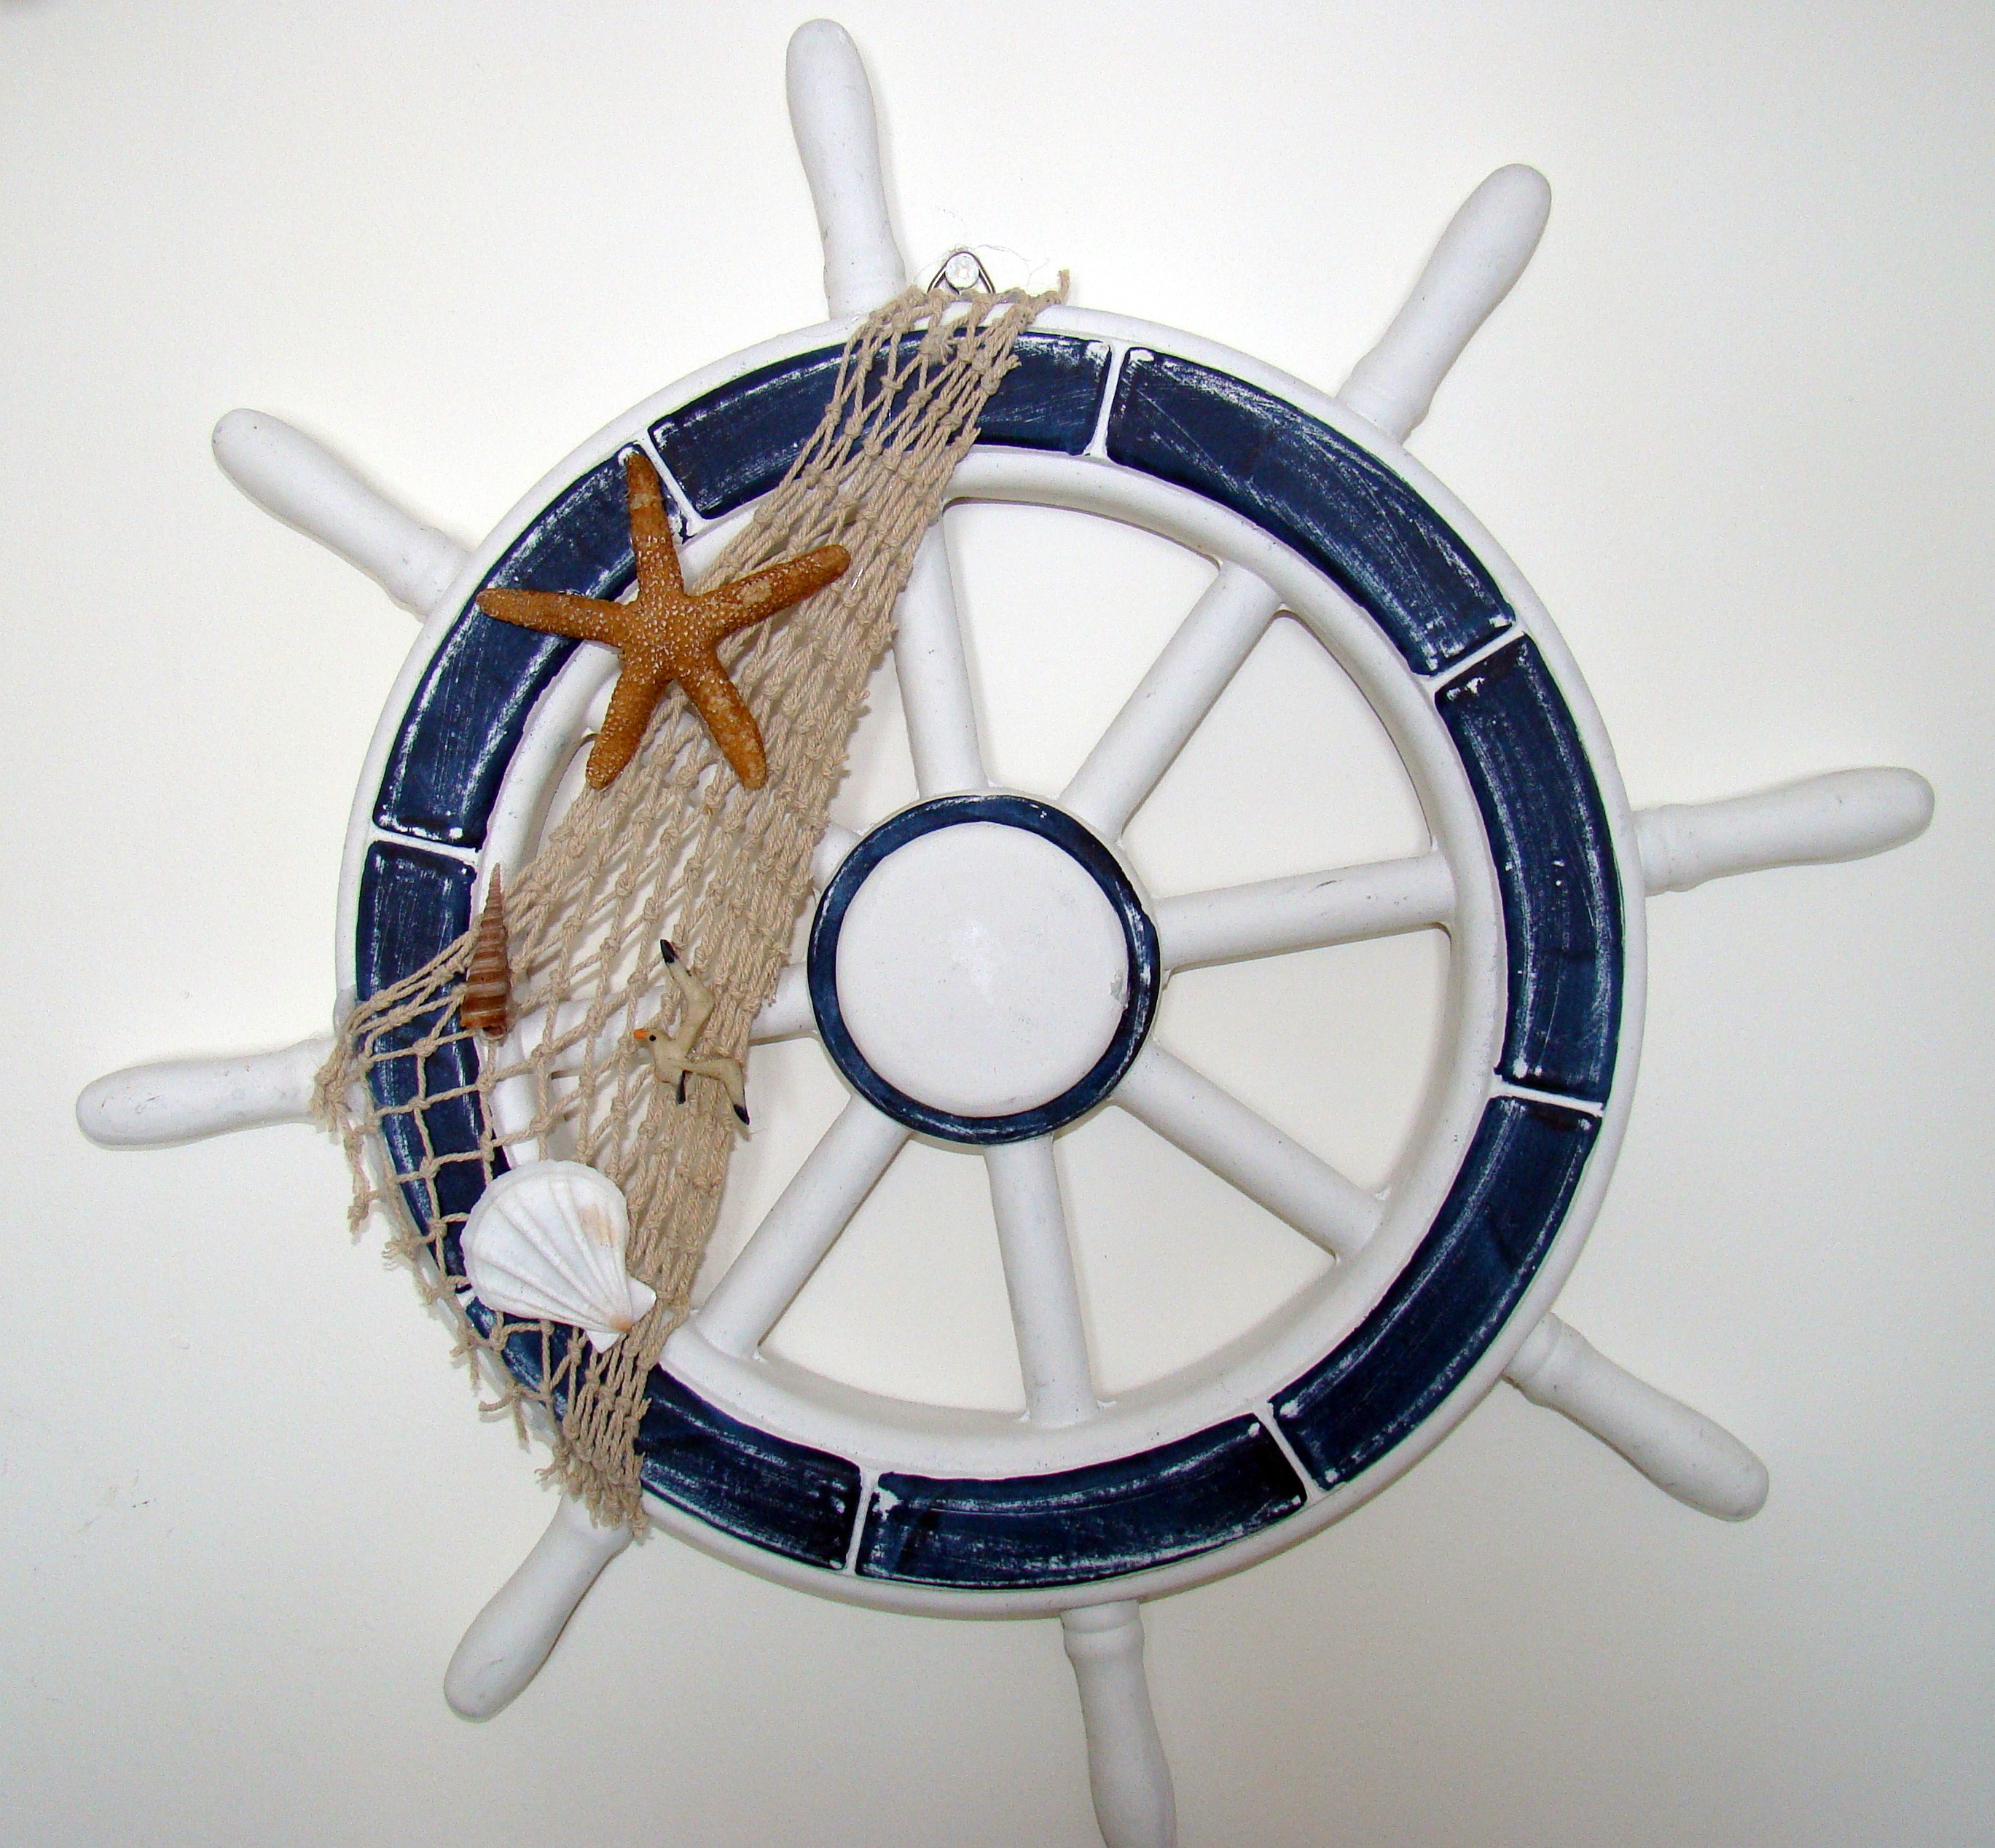
sea, wheel, drum, circle, design, ster, makammos, naval science, aircraft engine